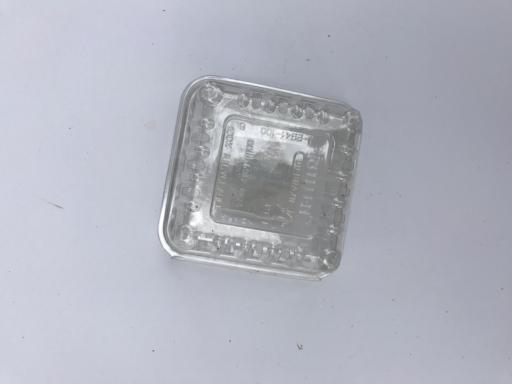
Label: plastic